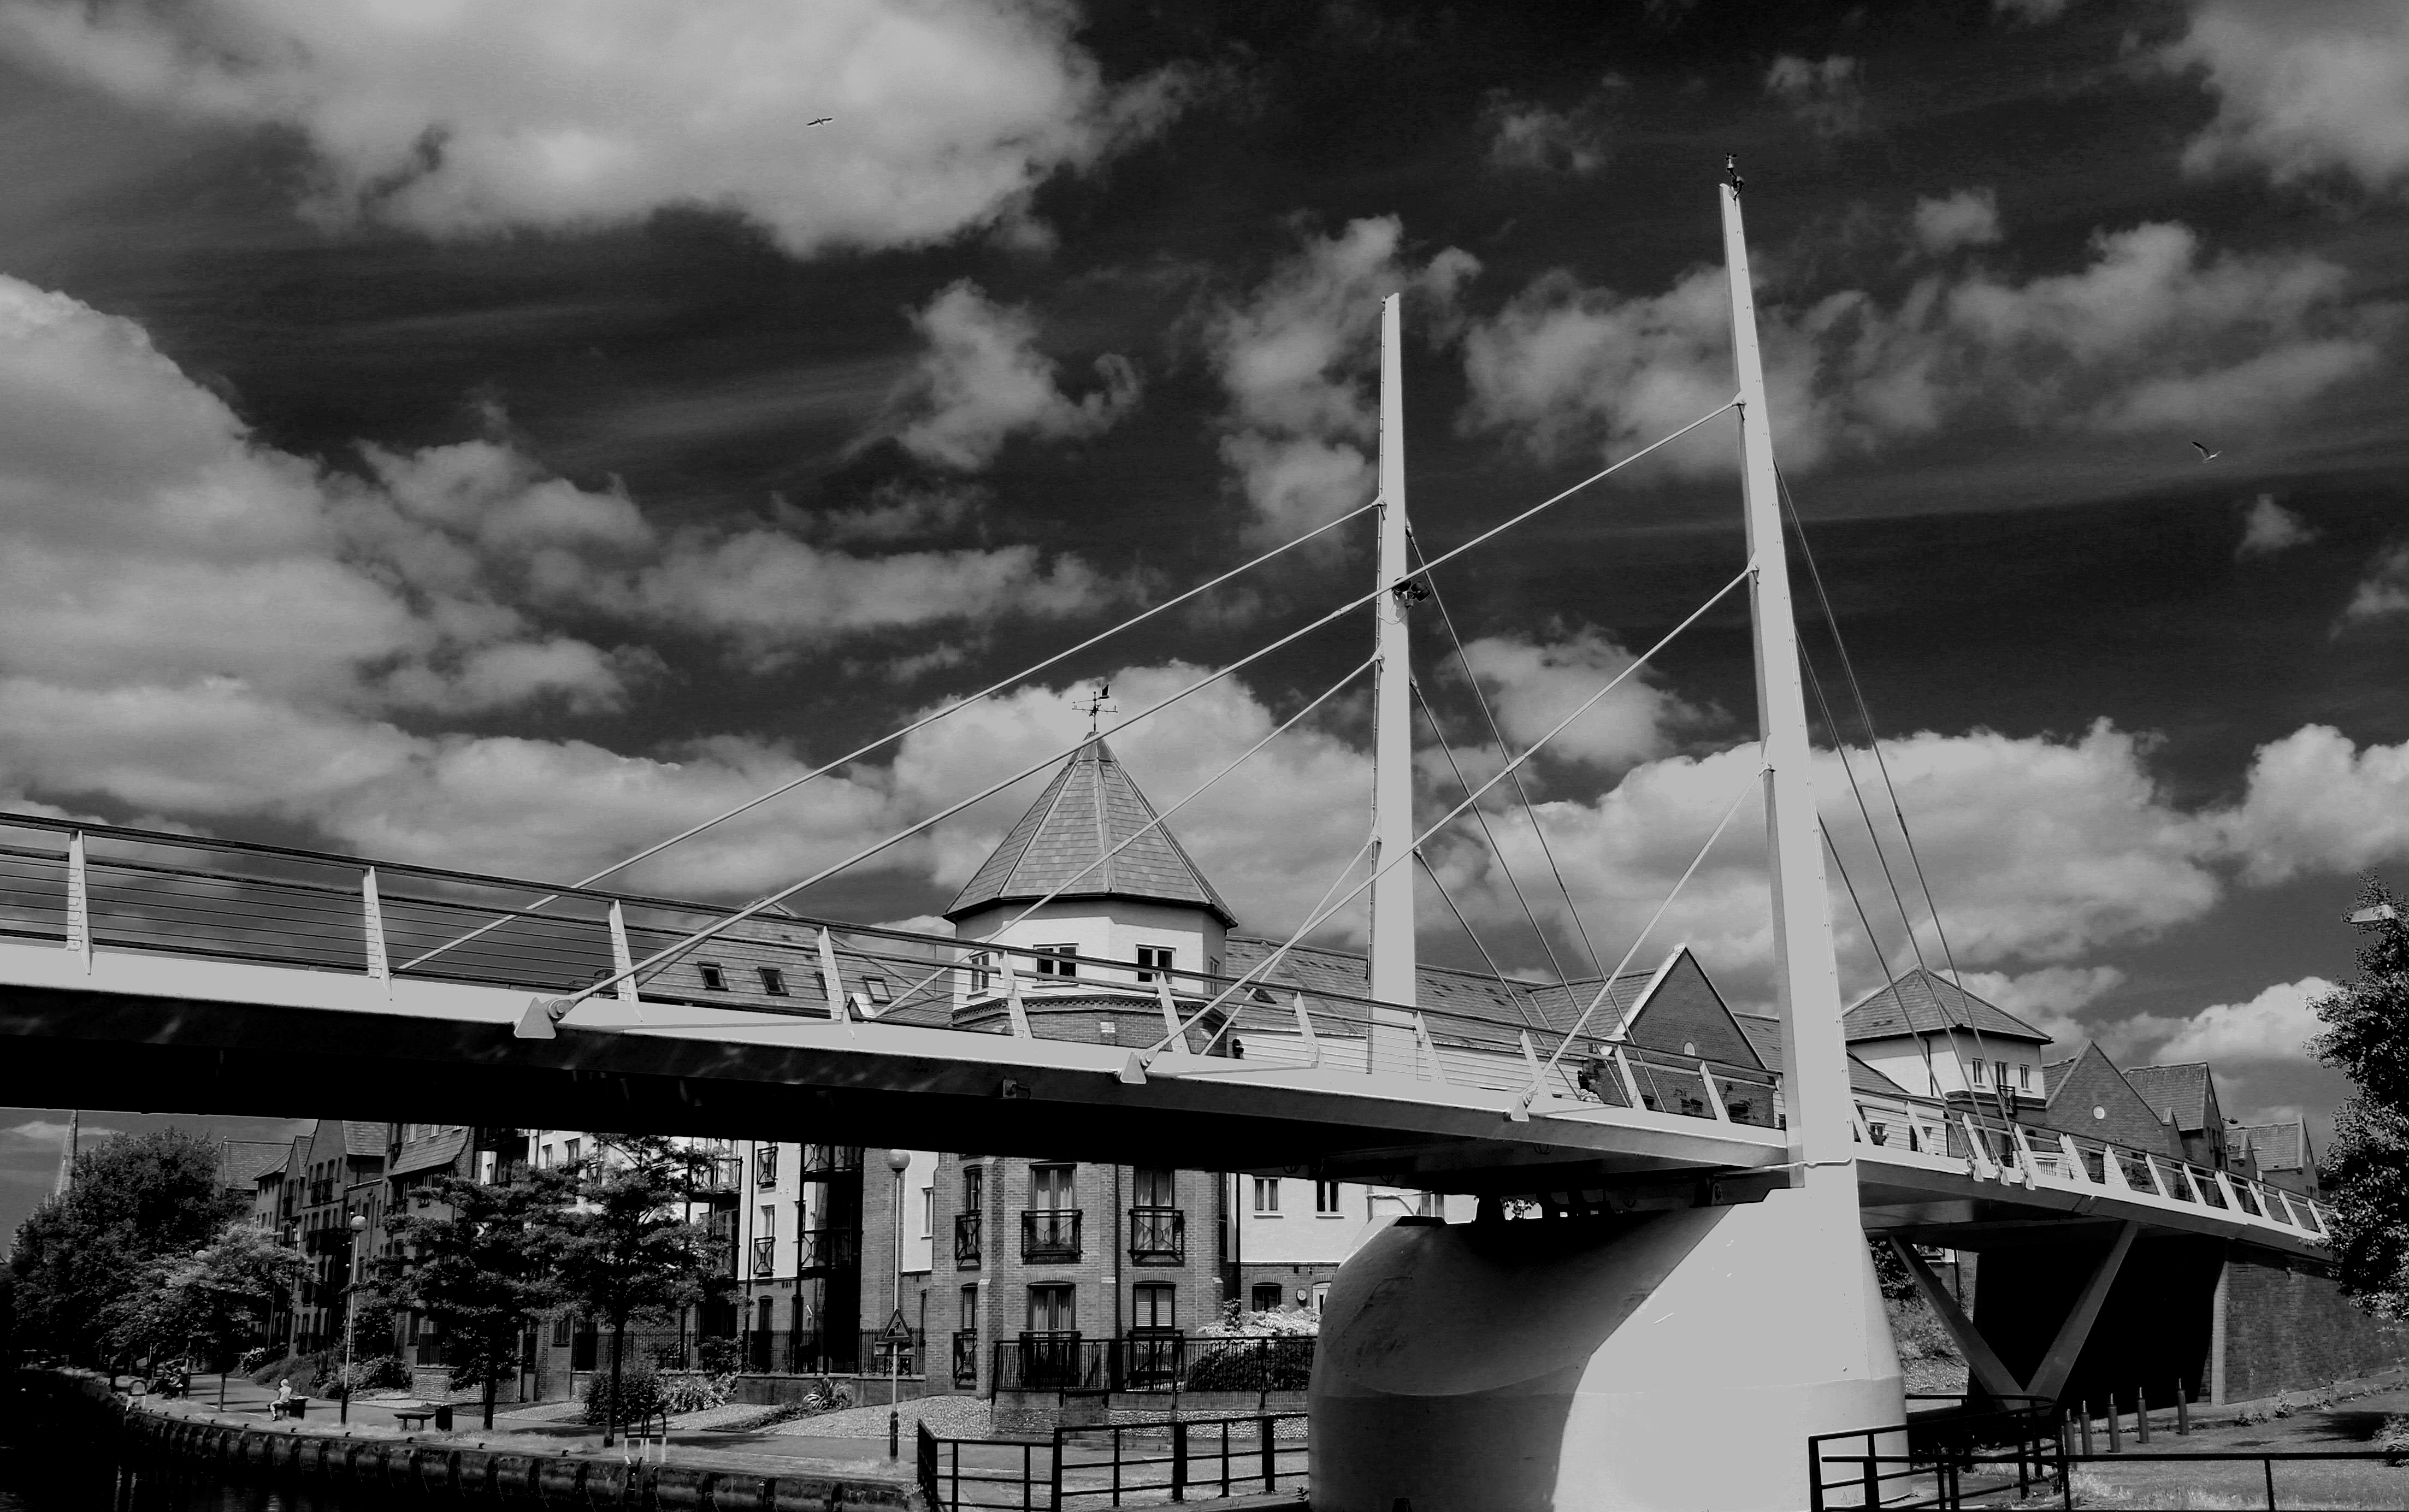
cloud, black and white, sky, white, bridge, photography, river, cityscape, reflection, friendship, black, monochrome, england, sad, drama, clouds, novi, shape, norfolk, wensum, norwich, urban area, monochrome photography, nonbuilding structure